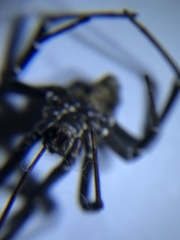
Species: Lactrodectus_hesperus